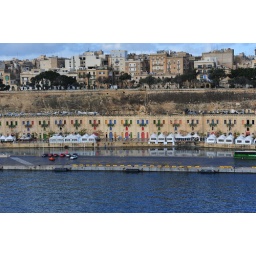
Colorful doors and windows in Valetta, Malta